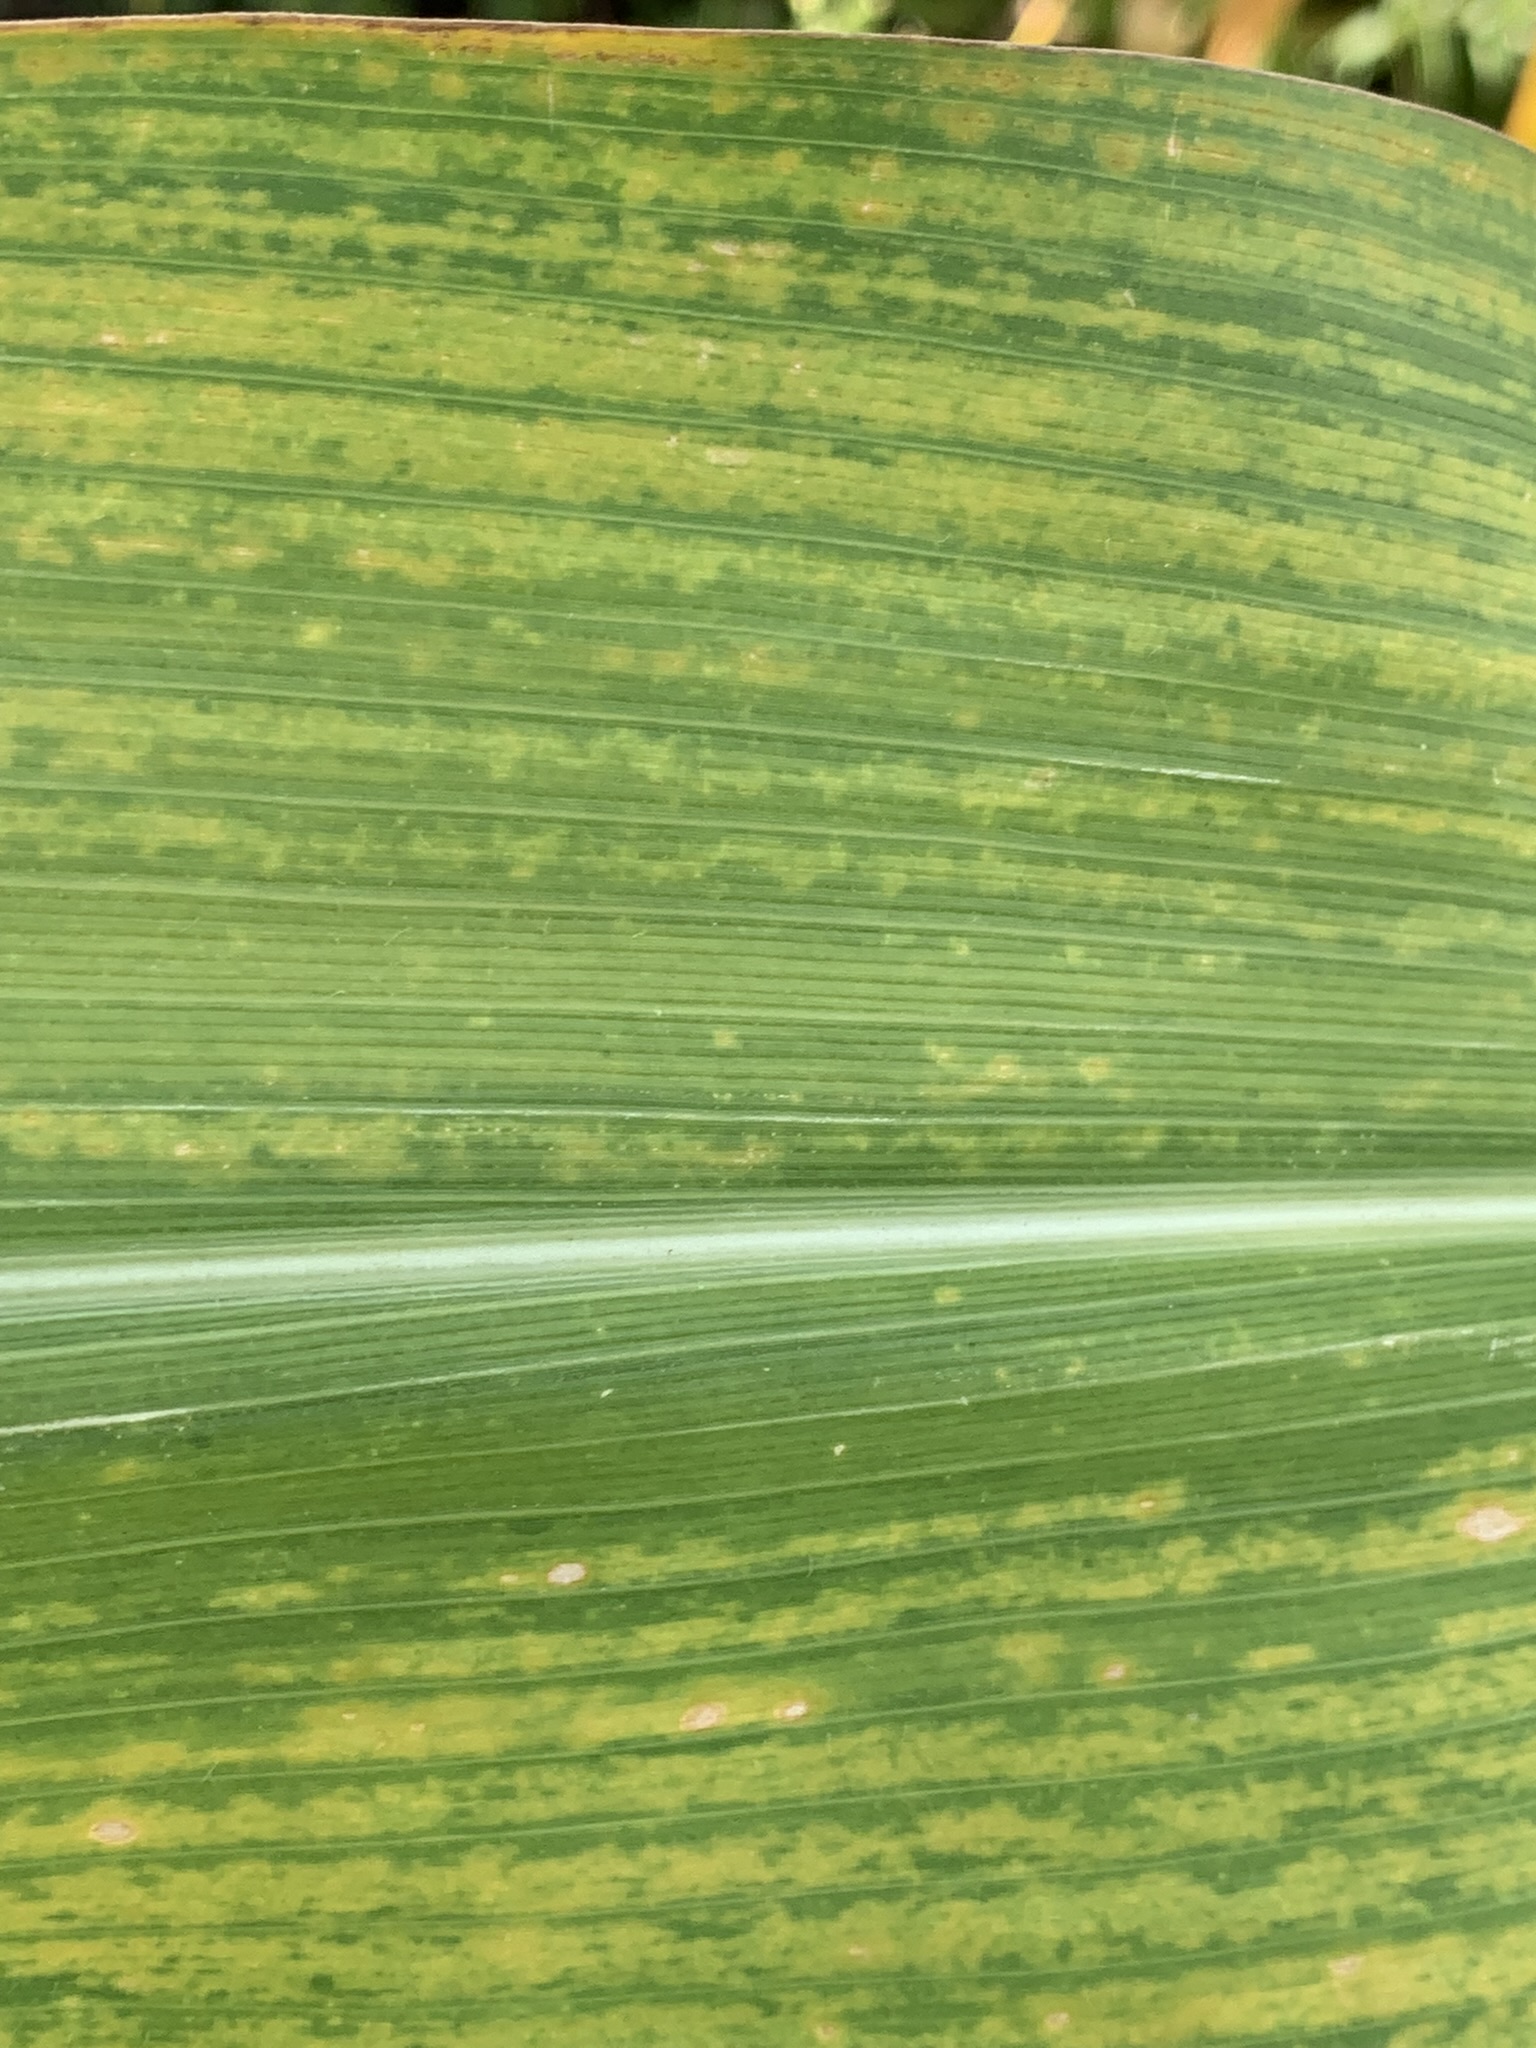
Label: MSV